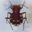
Label: beetle